Siaspiqa

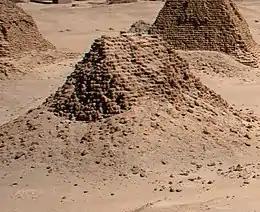
Pyramid Nuri 4 of Siaspiqa.

Siaspiqa was buried in a pyramid he had prepared for himself at the royal necropolis of Nuri, now known as pyramid Nuri 4. The pyramid is made of sandstone masonry disposed in a plinth course as well as a sandstone enclosure. The building, too damaged to evaluate its original height, covers .